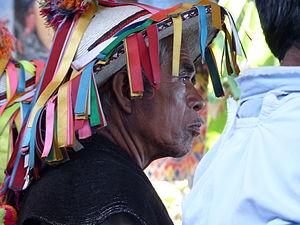
Las Abejas, les Abeilles en espagnol, est une association d'obédience catholique et de nature pacifiste qui s'est formée au Chiapas en 1992 à la suite d'une rixe familiale qui a causé la mort d'une personne, et en a blessé une autre.
Le massacre d'Acteal est un massacre perpétré par des membres de groupes armés ou paramilitaires illégaux, armés et entraînés par les autorités, dans le village mexicain d'Acteal, tuant 45 villageois pour la plupart indigènes, dont une majorité de femmes et d'enfants.